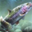
Label: trout